James D. and Frances Sprunt Cottage

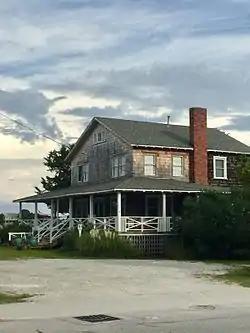

James D. and Frances Sprunt Cottage is a historic beach cottage located at Wrightsville Beach, New Hanover County, North Carolina. It was built in 1937, and is an elevated two-story, three-bay frame cottage. It features a gable-front roof with exposed rafter tails, a main-level porch with an upper deck, and a double-tier wraparound porch. The ground level includes a two-car garage.